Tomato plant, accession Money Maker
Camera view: horizontal (90 deg, fisheye); turntable rotation: 90 degrees
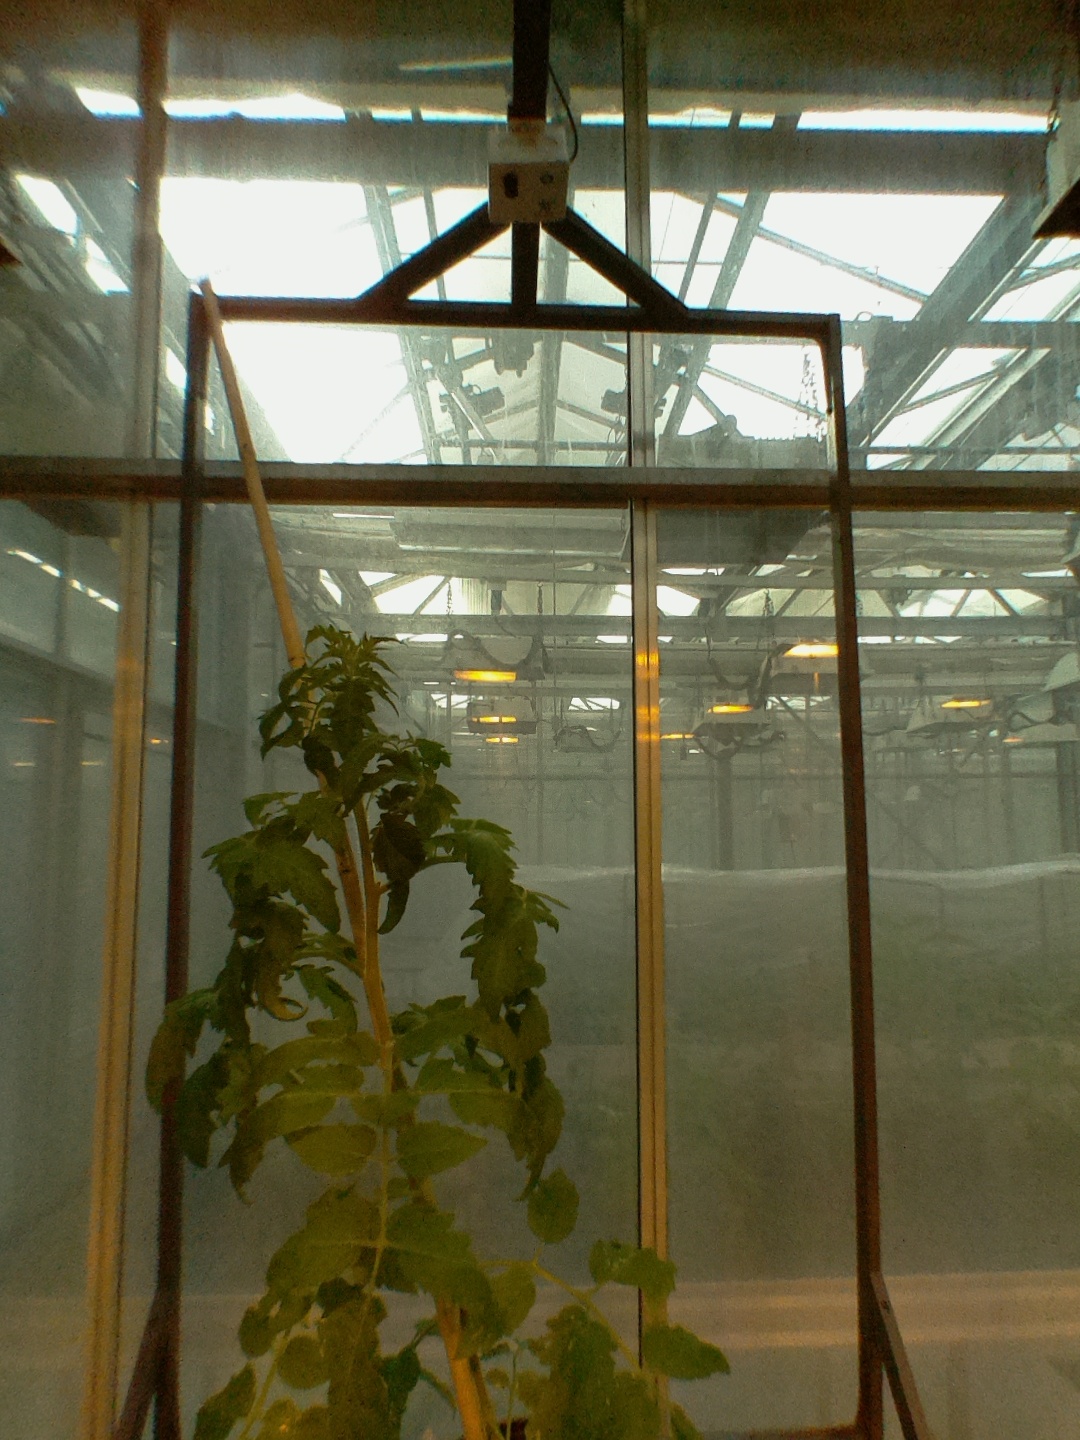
BBCH growth stage 54: 4 inflorescences visible